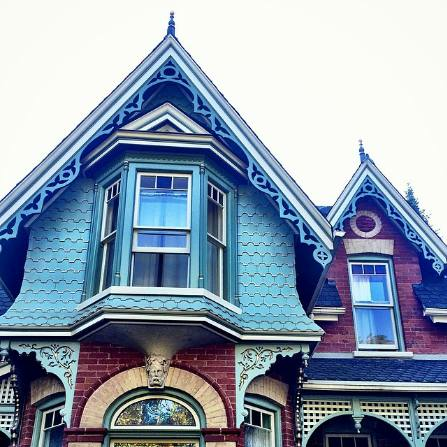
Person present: No